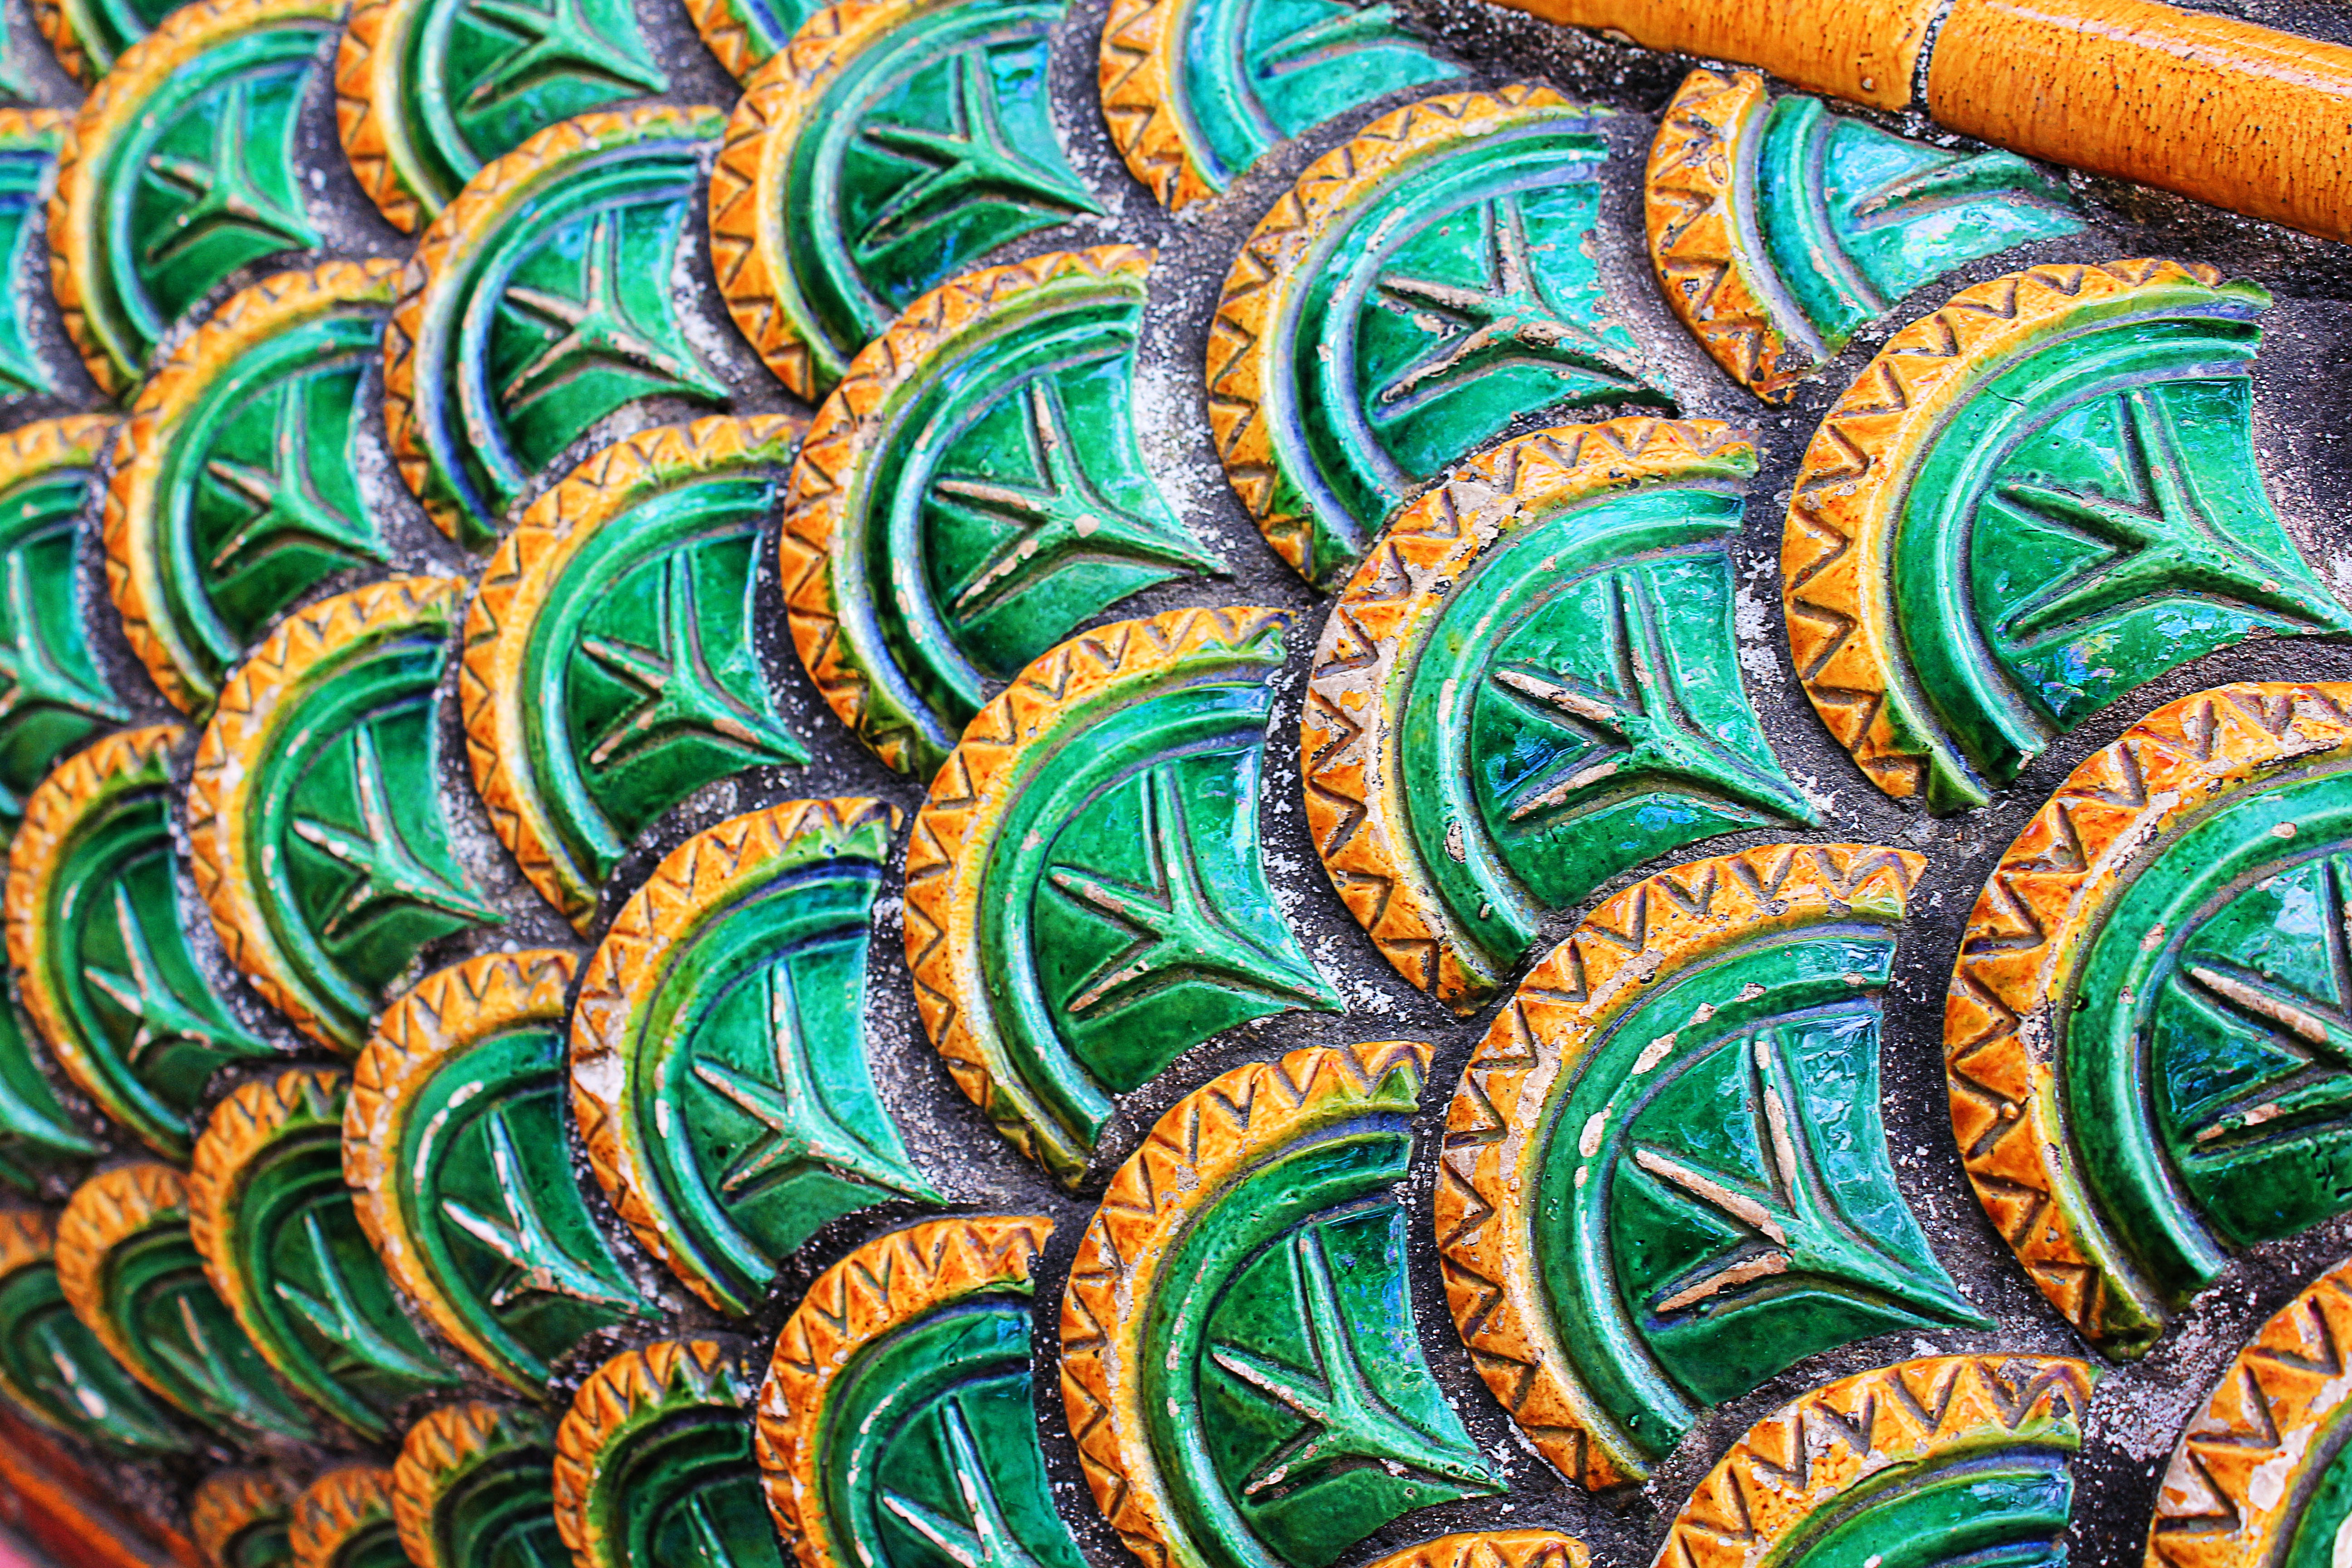
texture, decoration, pattern, green, scale, circle, deco, art, background, design, psychedelic art, fractal art